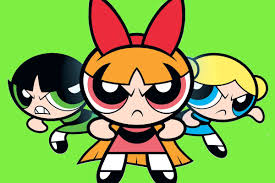
Portrait style: Cartoon Portrait